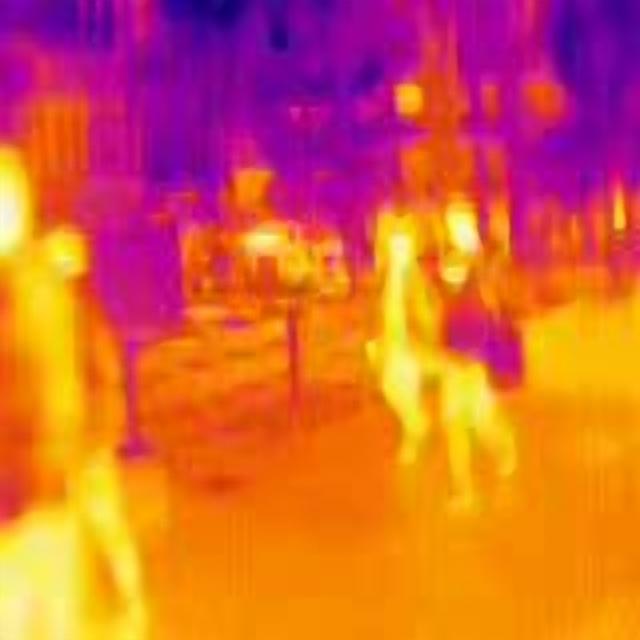
Detected objects:
label: person
label: person
label: person
label: person